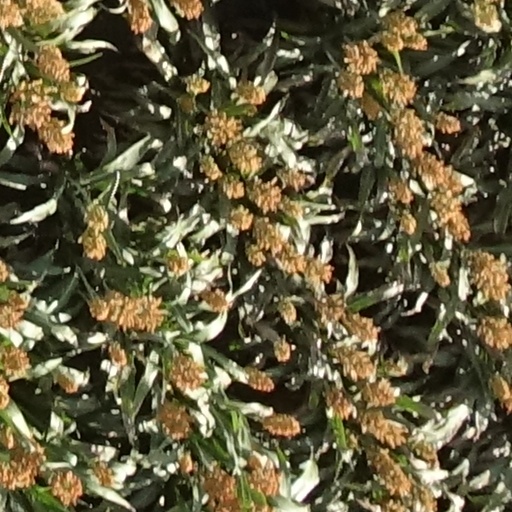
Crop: sorghum